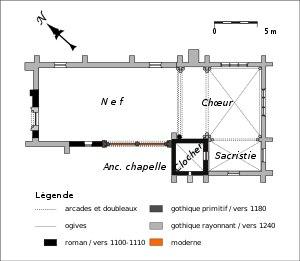
L'église Saint-Martin est une église catholique paroissiale située à Cramoisy, dans le département de l'Oise, en France. Elle possède un clocher roman de deux étages, qui remonte au tout début du XIIᵉ siècle.